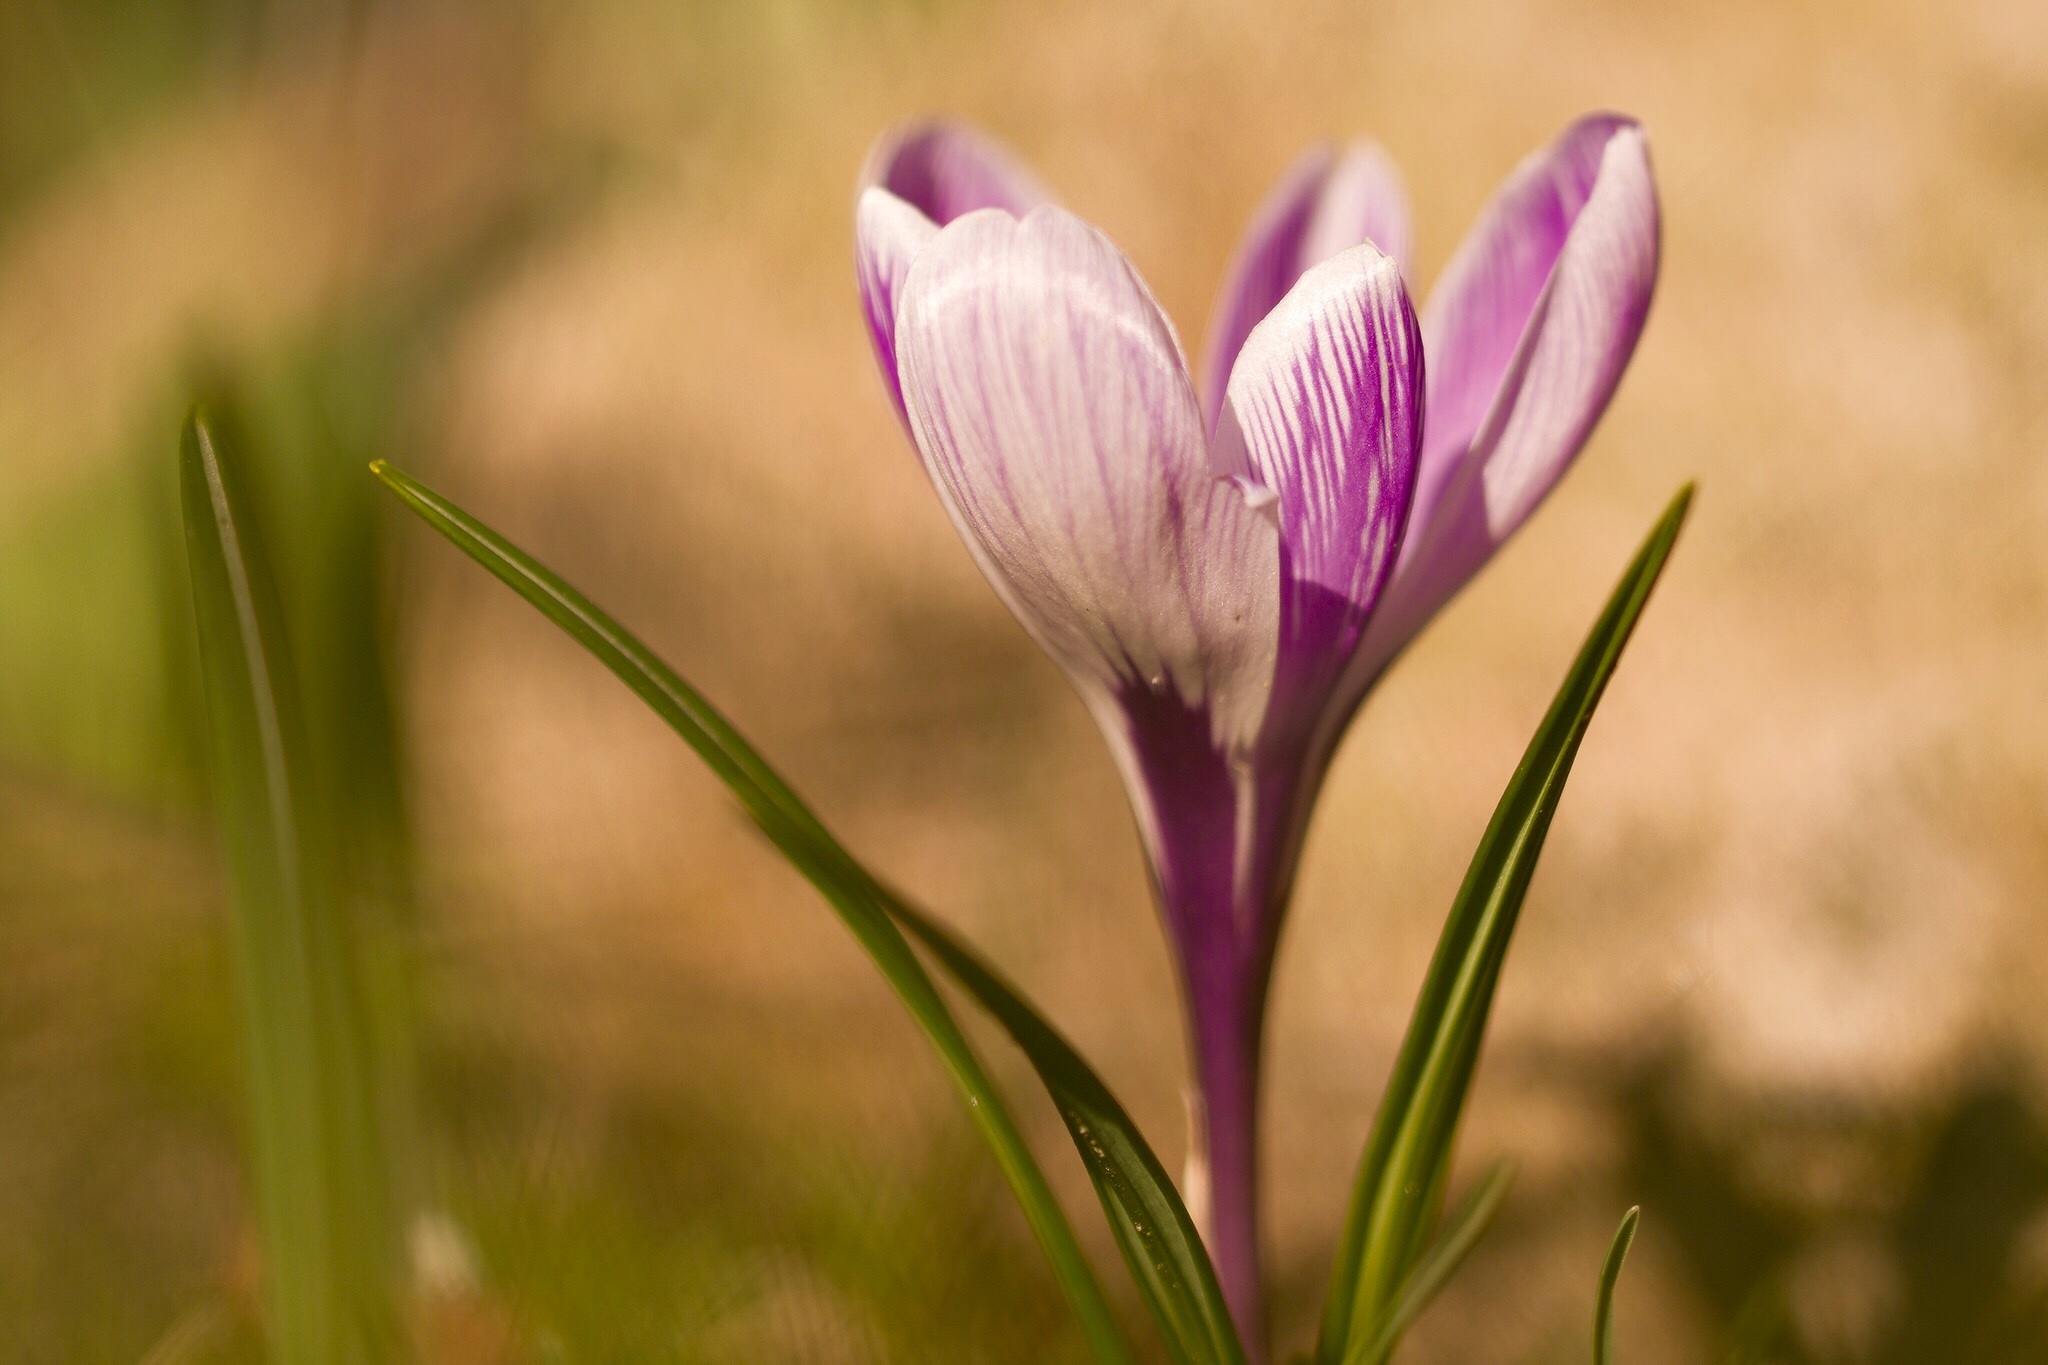
nature, grass, plant, flower, purple, petal, spring, botany, colorful, garden, close, flora, wildflower, flowers, close up, violet, crocus, spring crocus, early bloomer, spring flower, macro photography, spring awakening, fr hlingsanfang, harbinger of spring, flowering plant, sea of flowers, b hen, grass family, plant stem, land plant, iris family